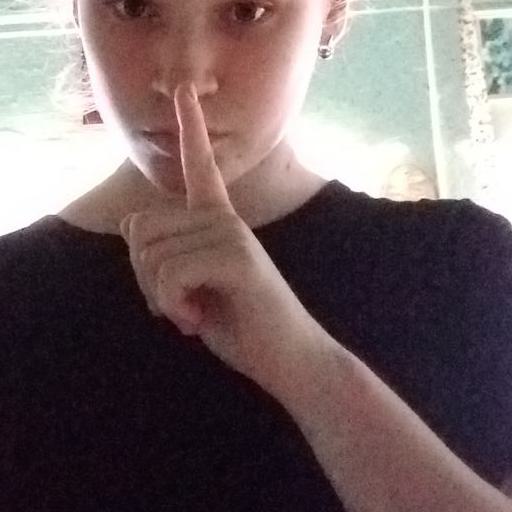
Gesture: mute